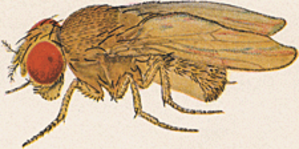
Drosophila ananassae est une espèce tropicale d'insectes diptères du genre Drosophila. Cette mouche appartient au même sous-groupe que Drosophila melanogaster.